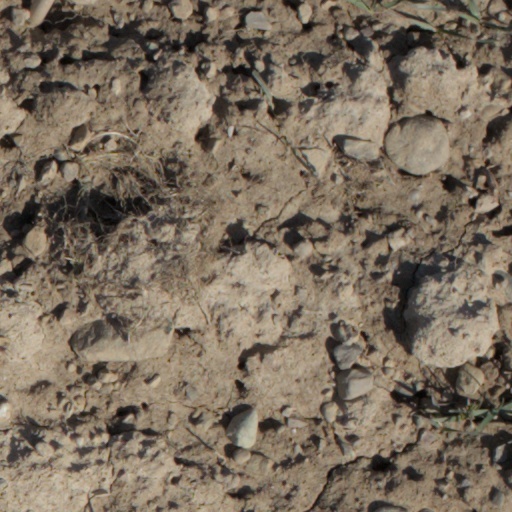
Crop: wheat